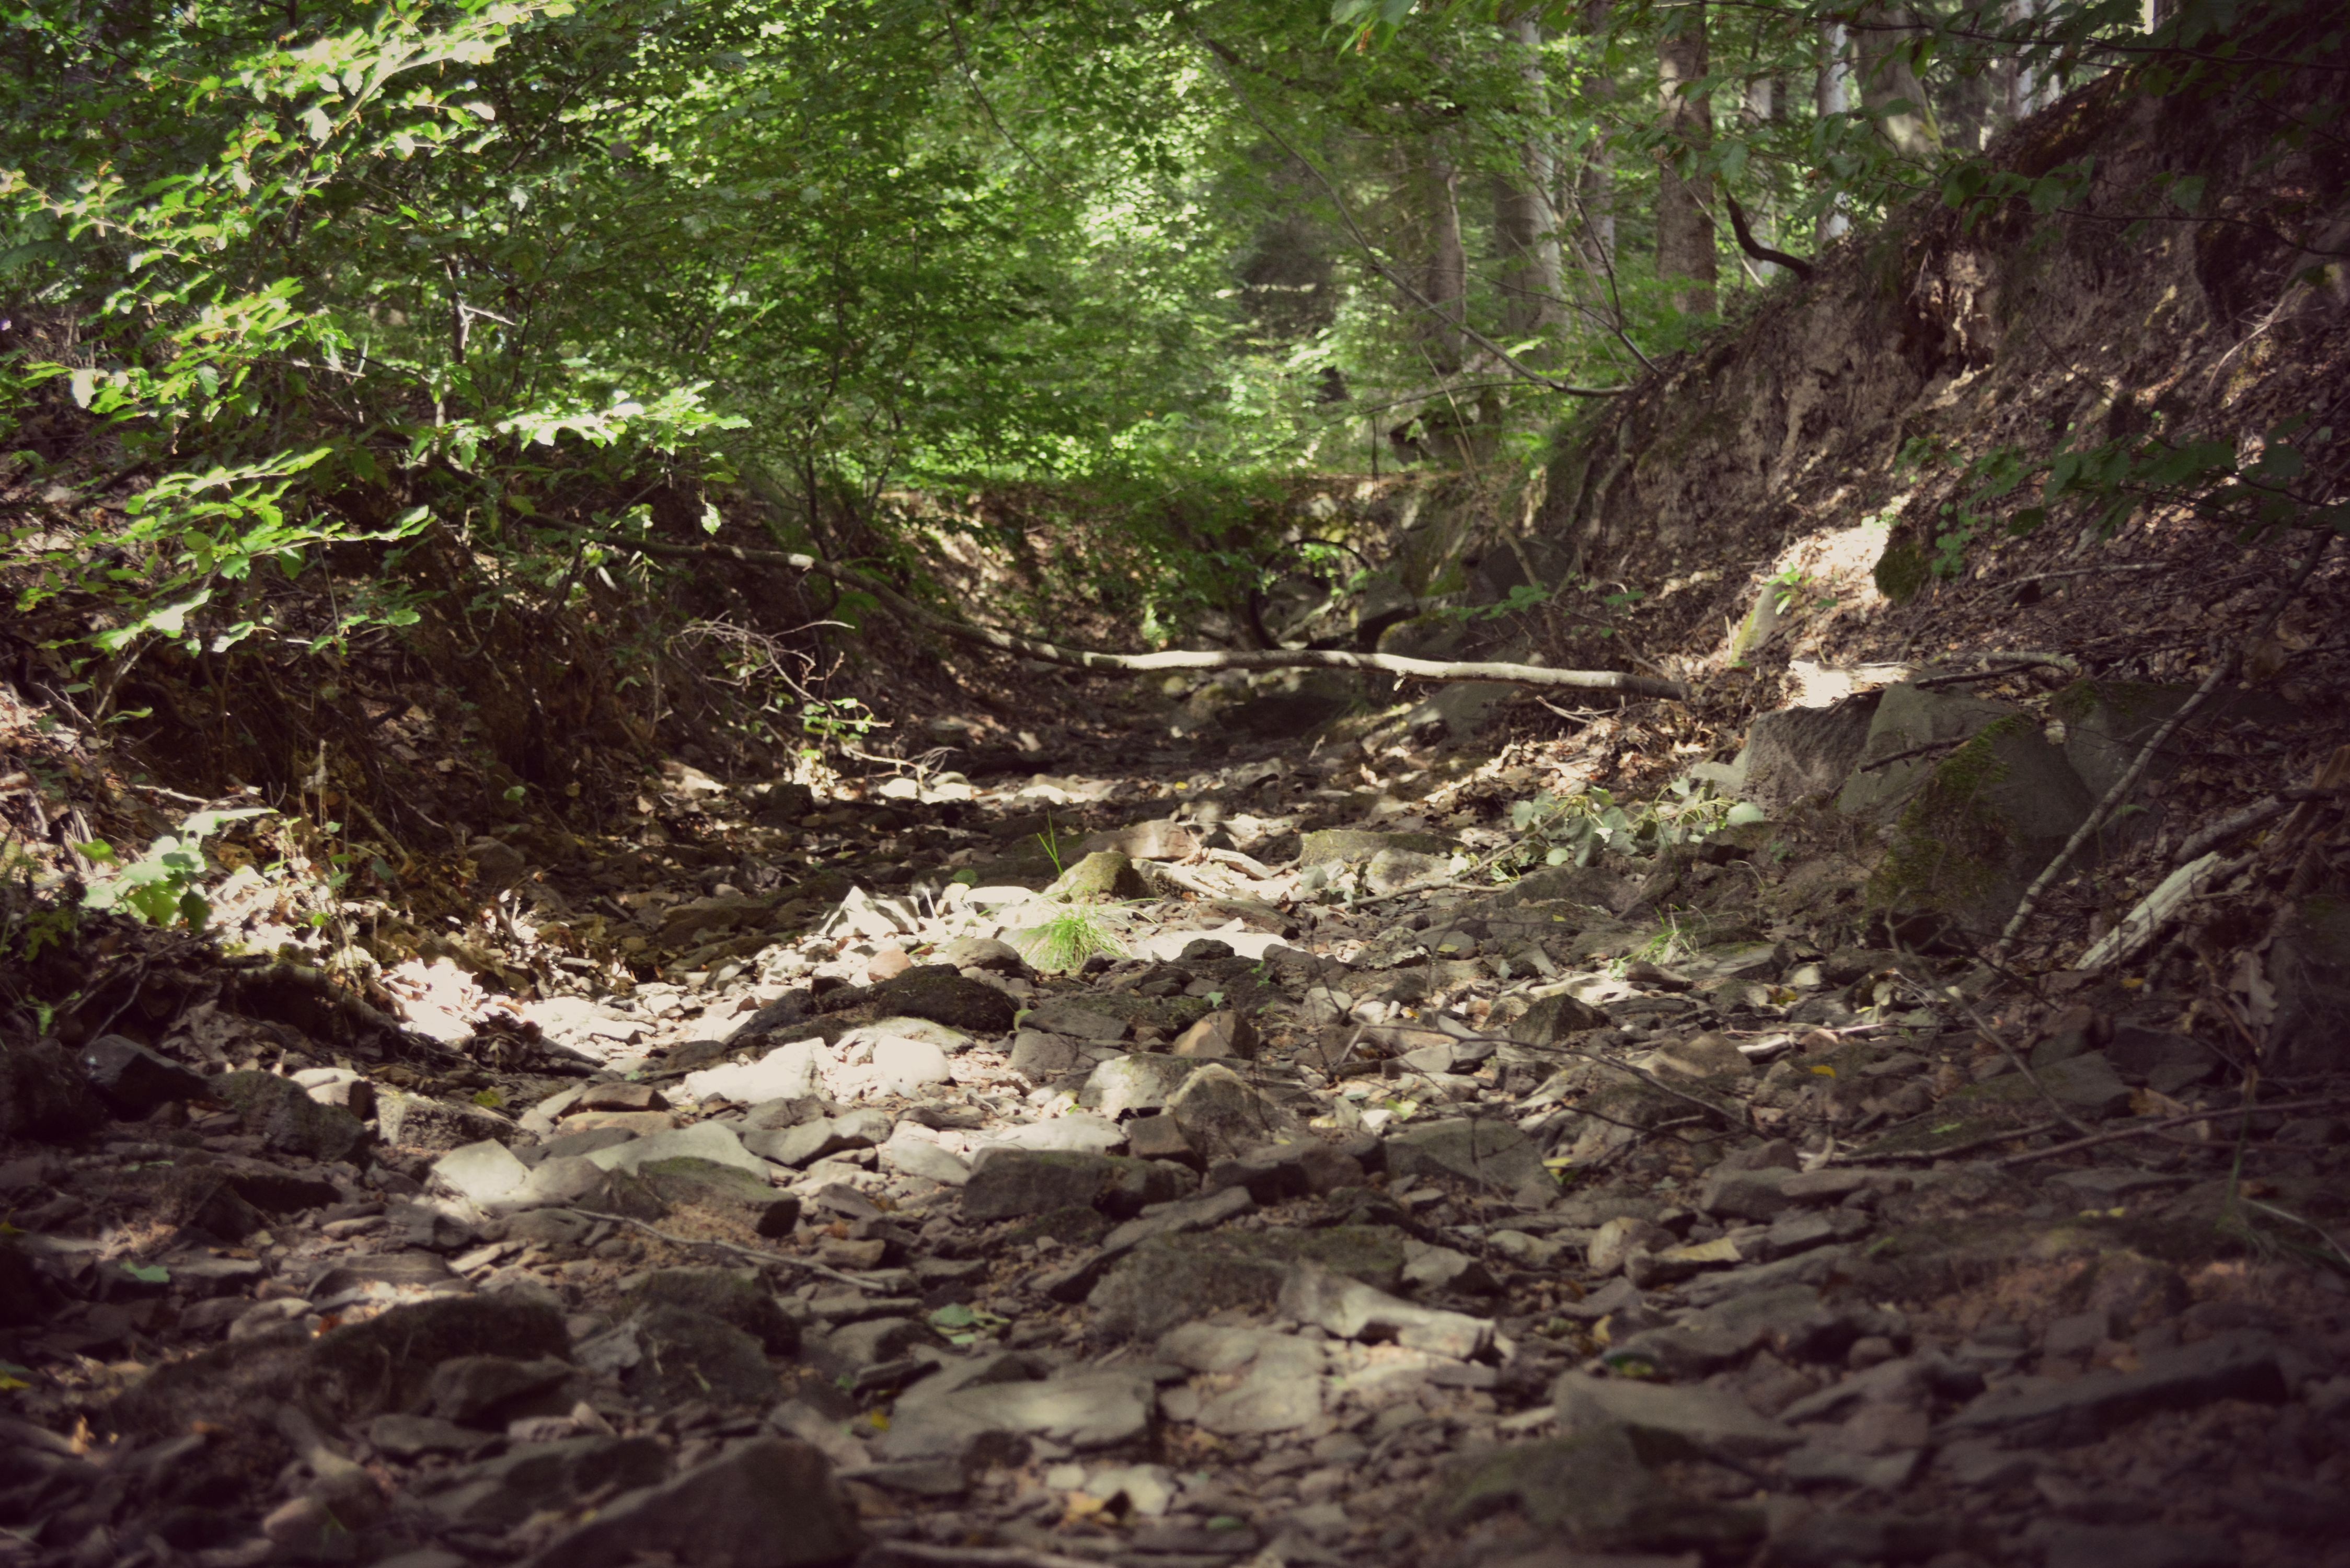
landscape, tree, nature, forest, light, trail, old, stone, mystical, stream, twilight, jungle, soil, leaves, geology, ravine, out, woodland, ecosystem, riverbed, geological phenomenon